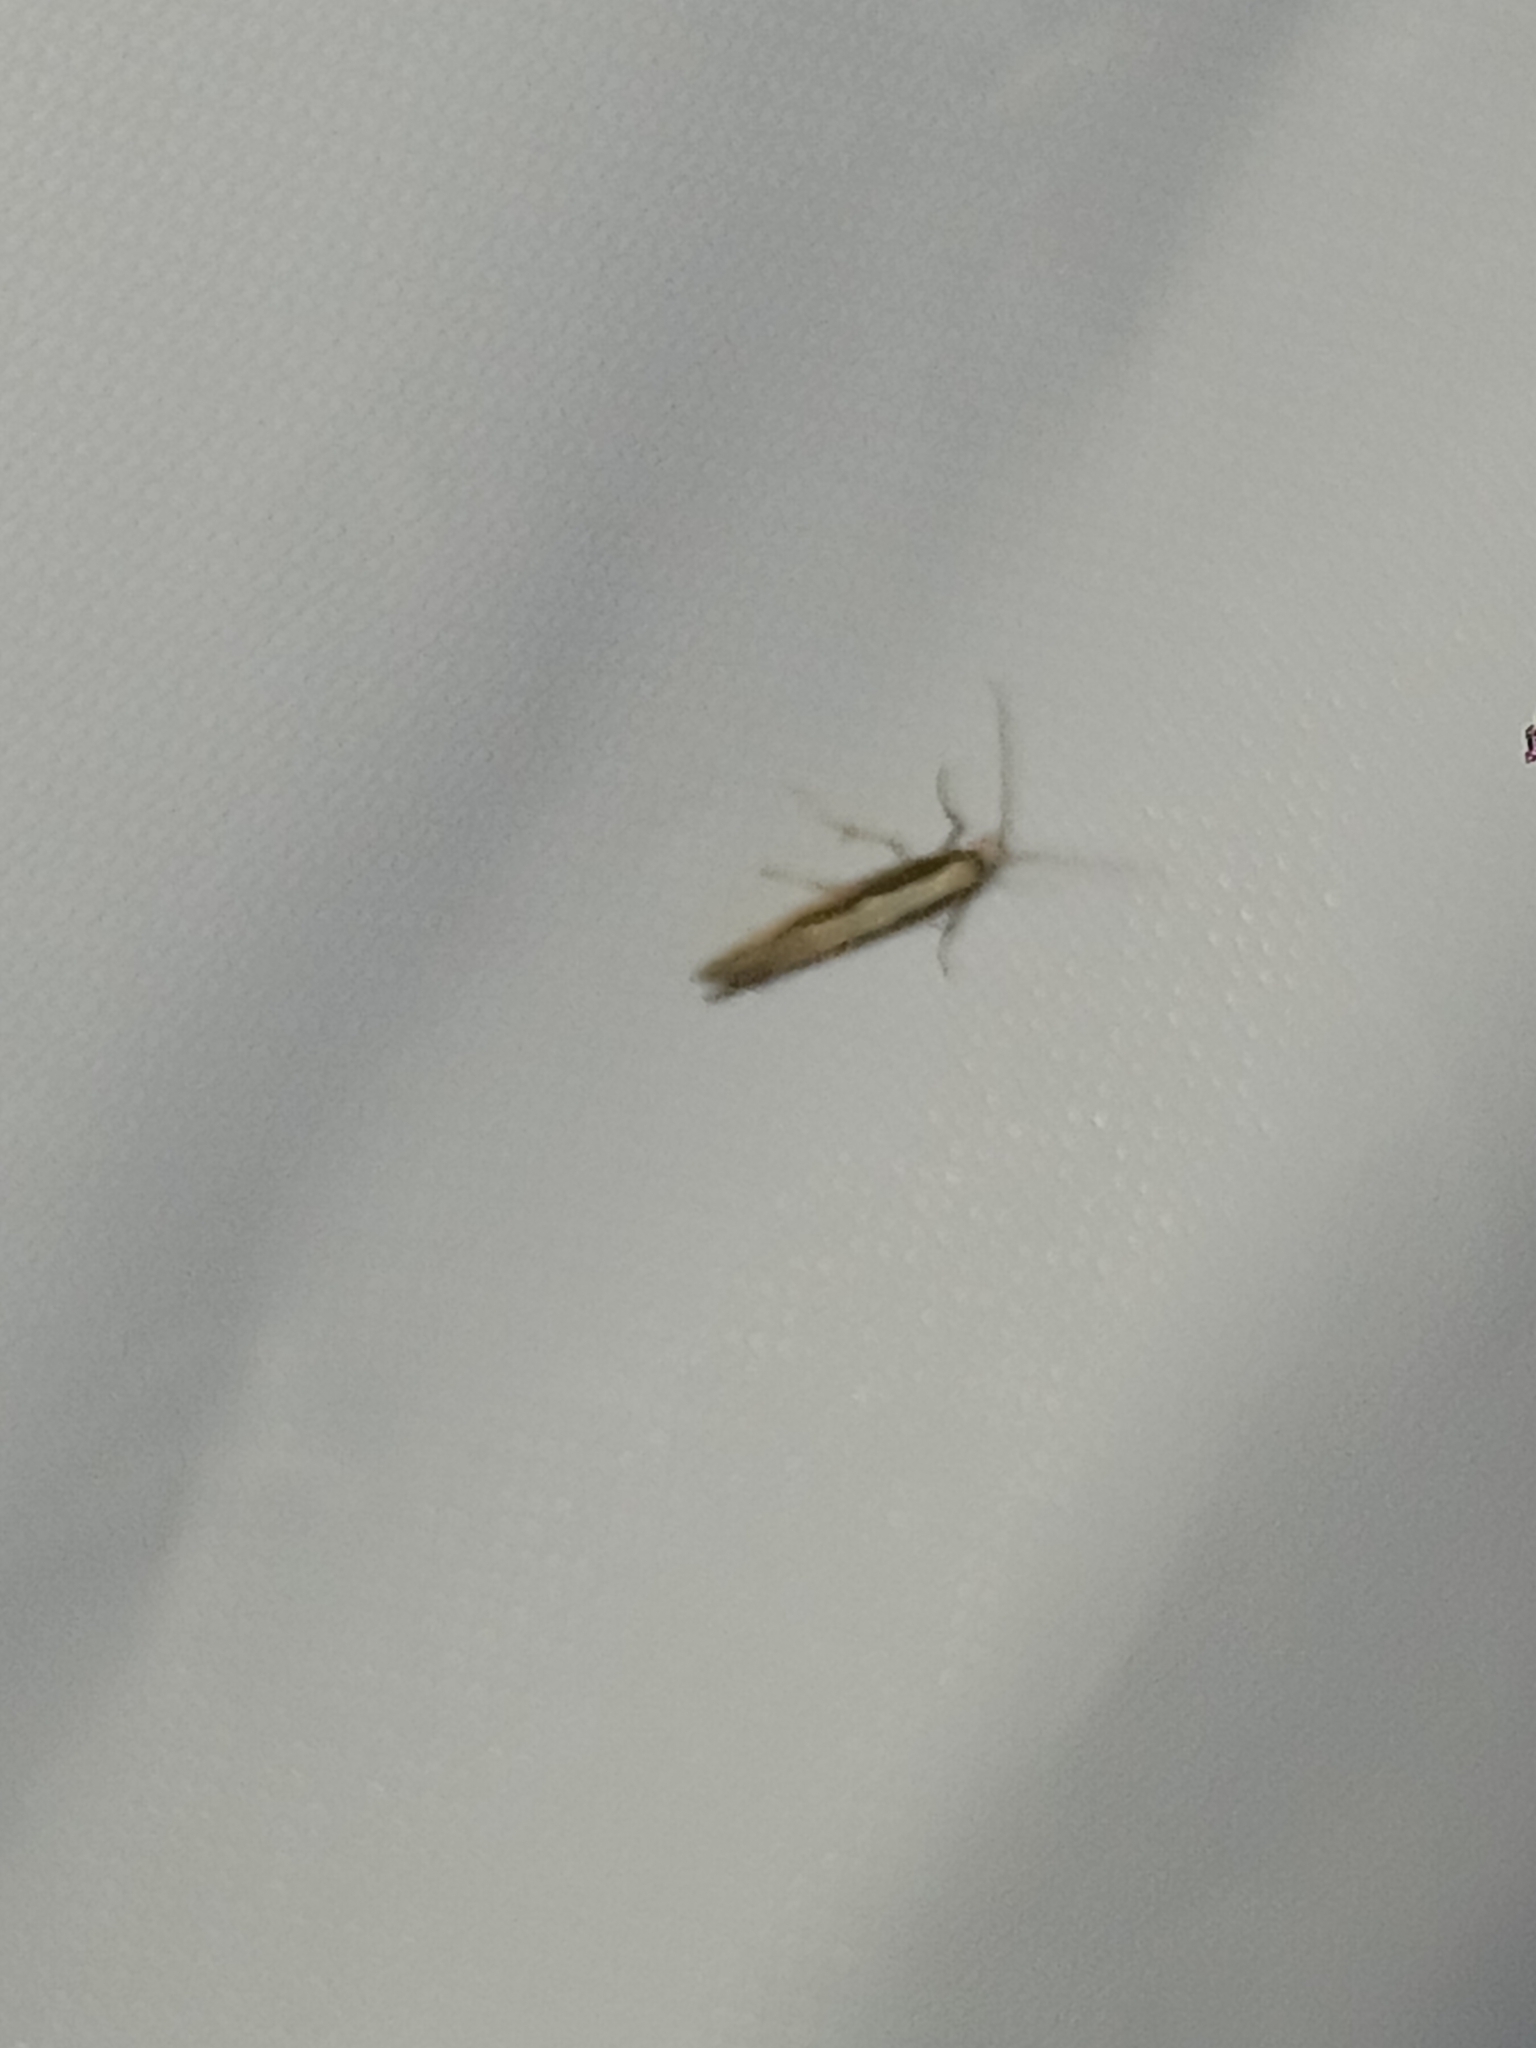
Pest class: diamondback_moth